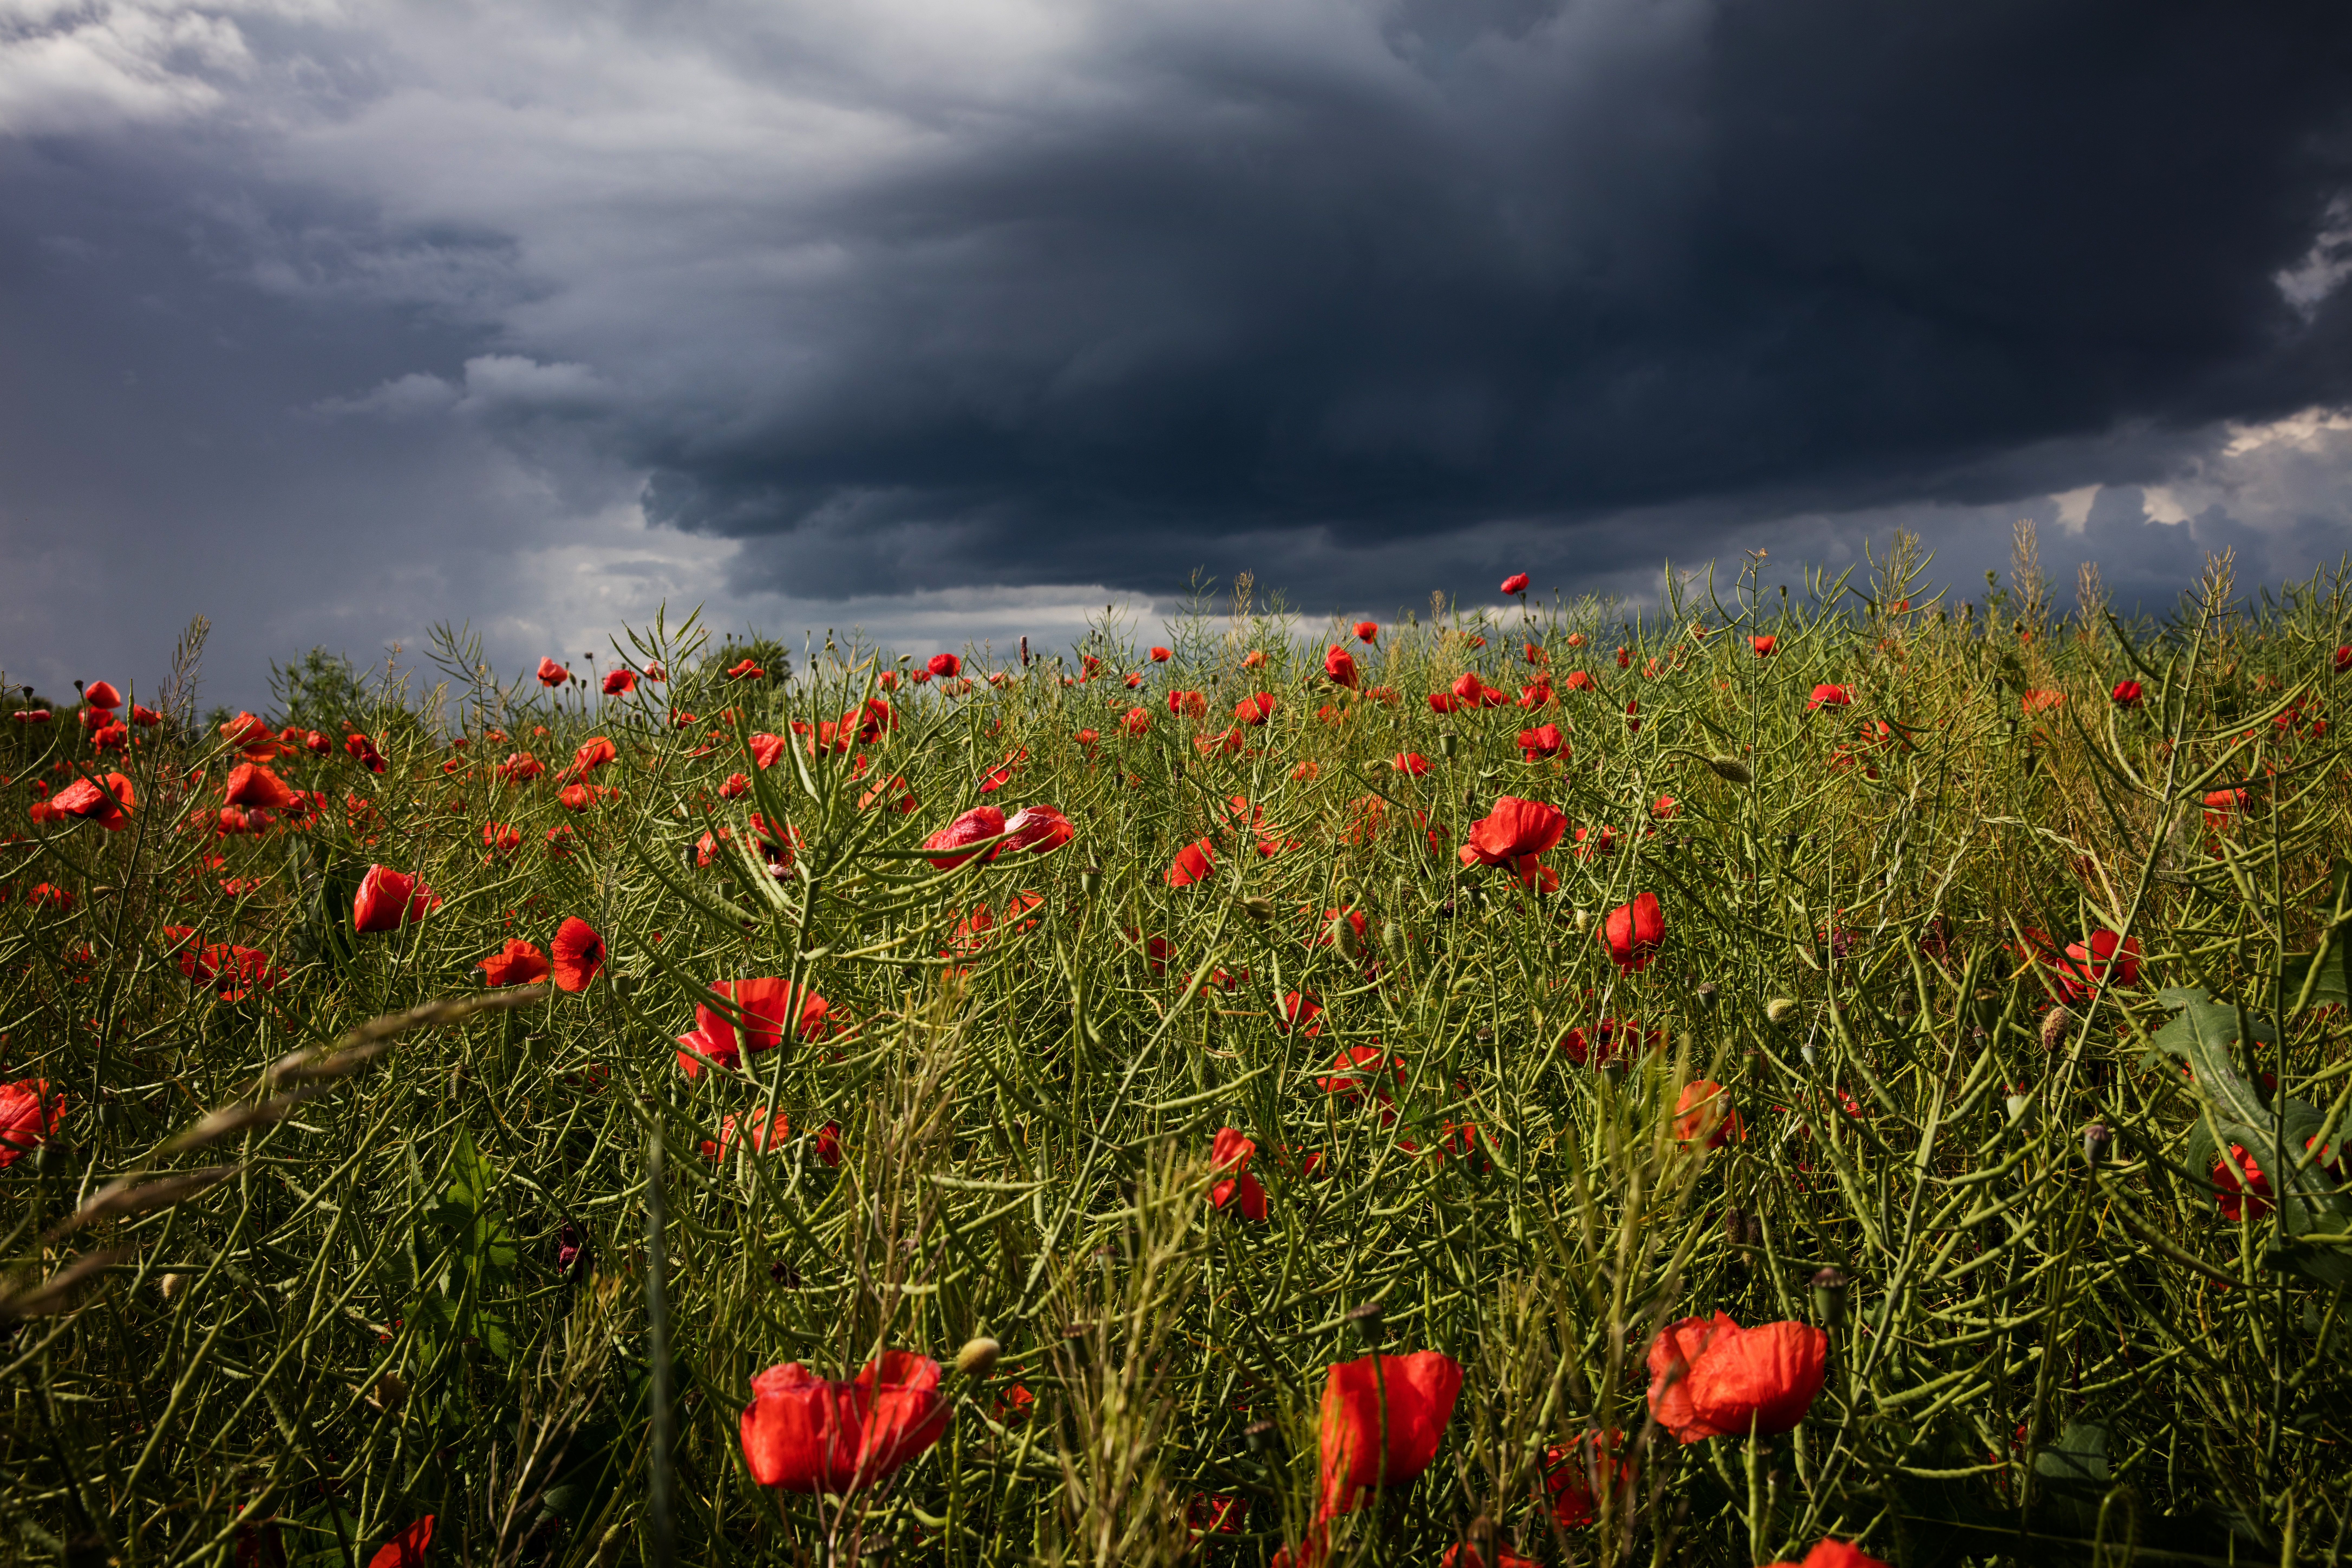
landscape, nature, grass, cloud, plant, sky, sunset, field, lawn, meadow, prairie, sunlight, leaf, flower, red, autumn, storm, blue, flora, wildflower, grassland, thunderstorm, poppy, habitat, coquelicot, rural area, flowering plant, natural environment, grass family, land plant